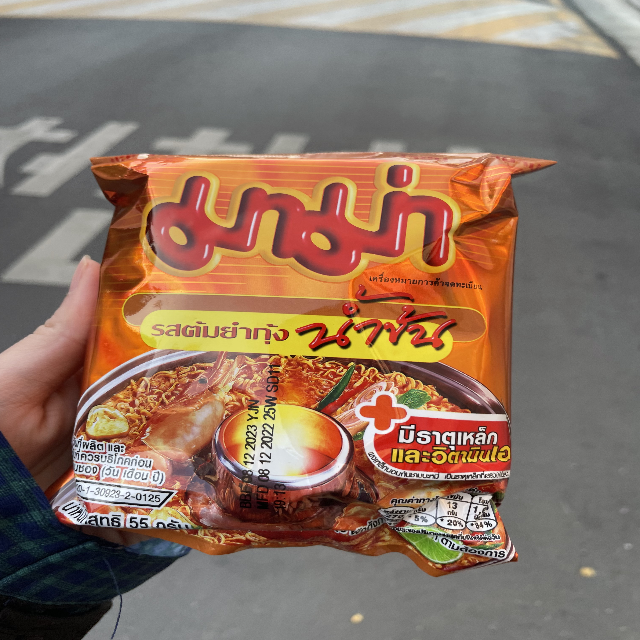
Label: plastics